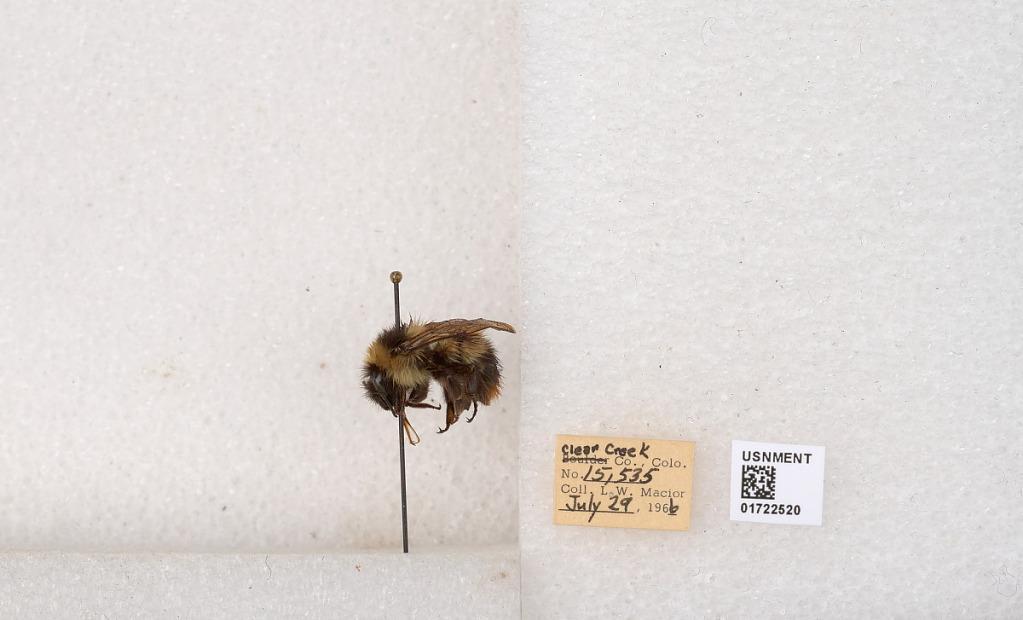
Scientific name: Bombus kirbyellus
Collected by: L. Macior
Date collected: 1966-7-29
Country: United States
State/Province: Colorado
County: Clear Creek
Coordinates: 39.6891, -105.644